María Lionza

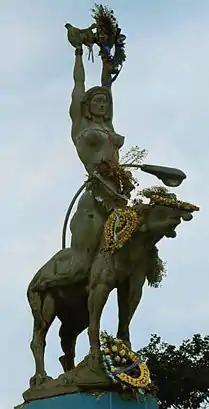
Monument of María Lionza by Alejandro Colina in Caracas (picture from 2003), decorated with tributes

María Lionza is the central figure in one of the most widespread new religious movements in Venezuela. The cult of María Lionza began in the 20th century as a blend of African, indigenous and Catholic beliefs. She is revered as a goddess of nature, love, peace and harmony. She has followers throughout Venezuelan society, from small rural villages to Caracas, where a monumental statue stands in her honor. The Cerro María Lionza Natural Monument (also known as Sorte mountain) where an important pilgrimage takes place every October, was renamed in her honour.